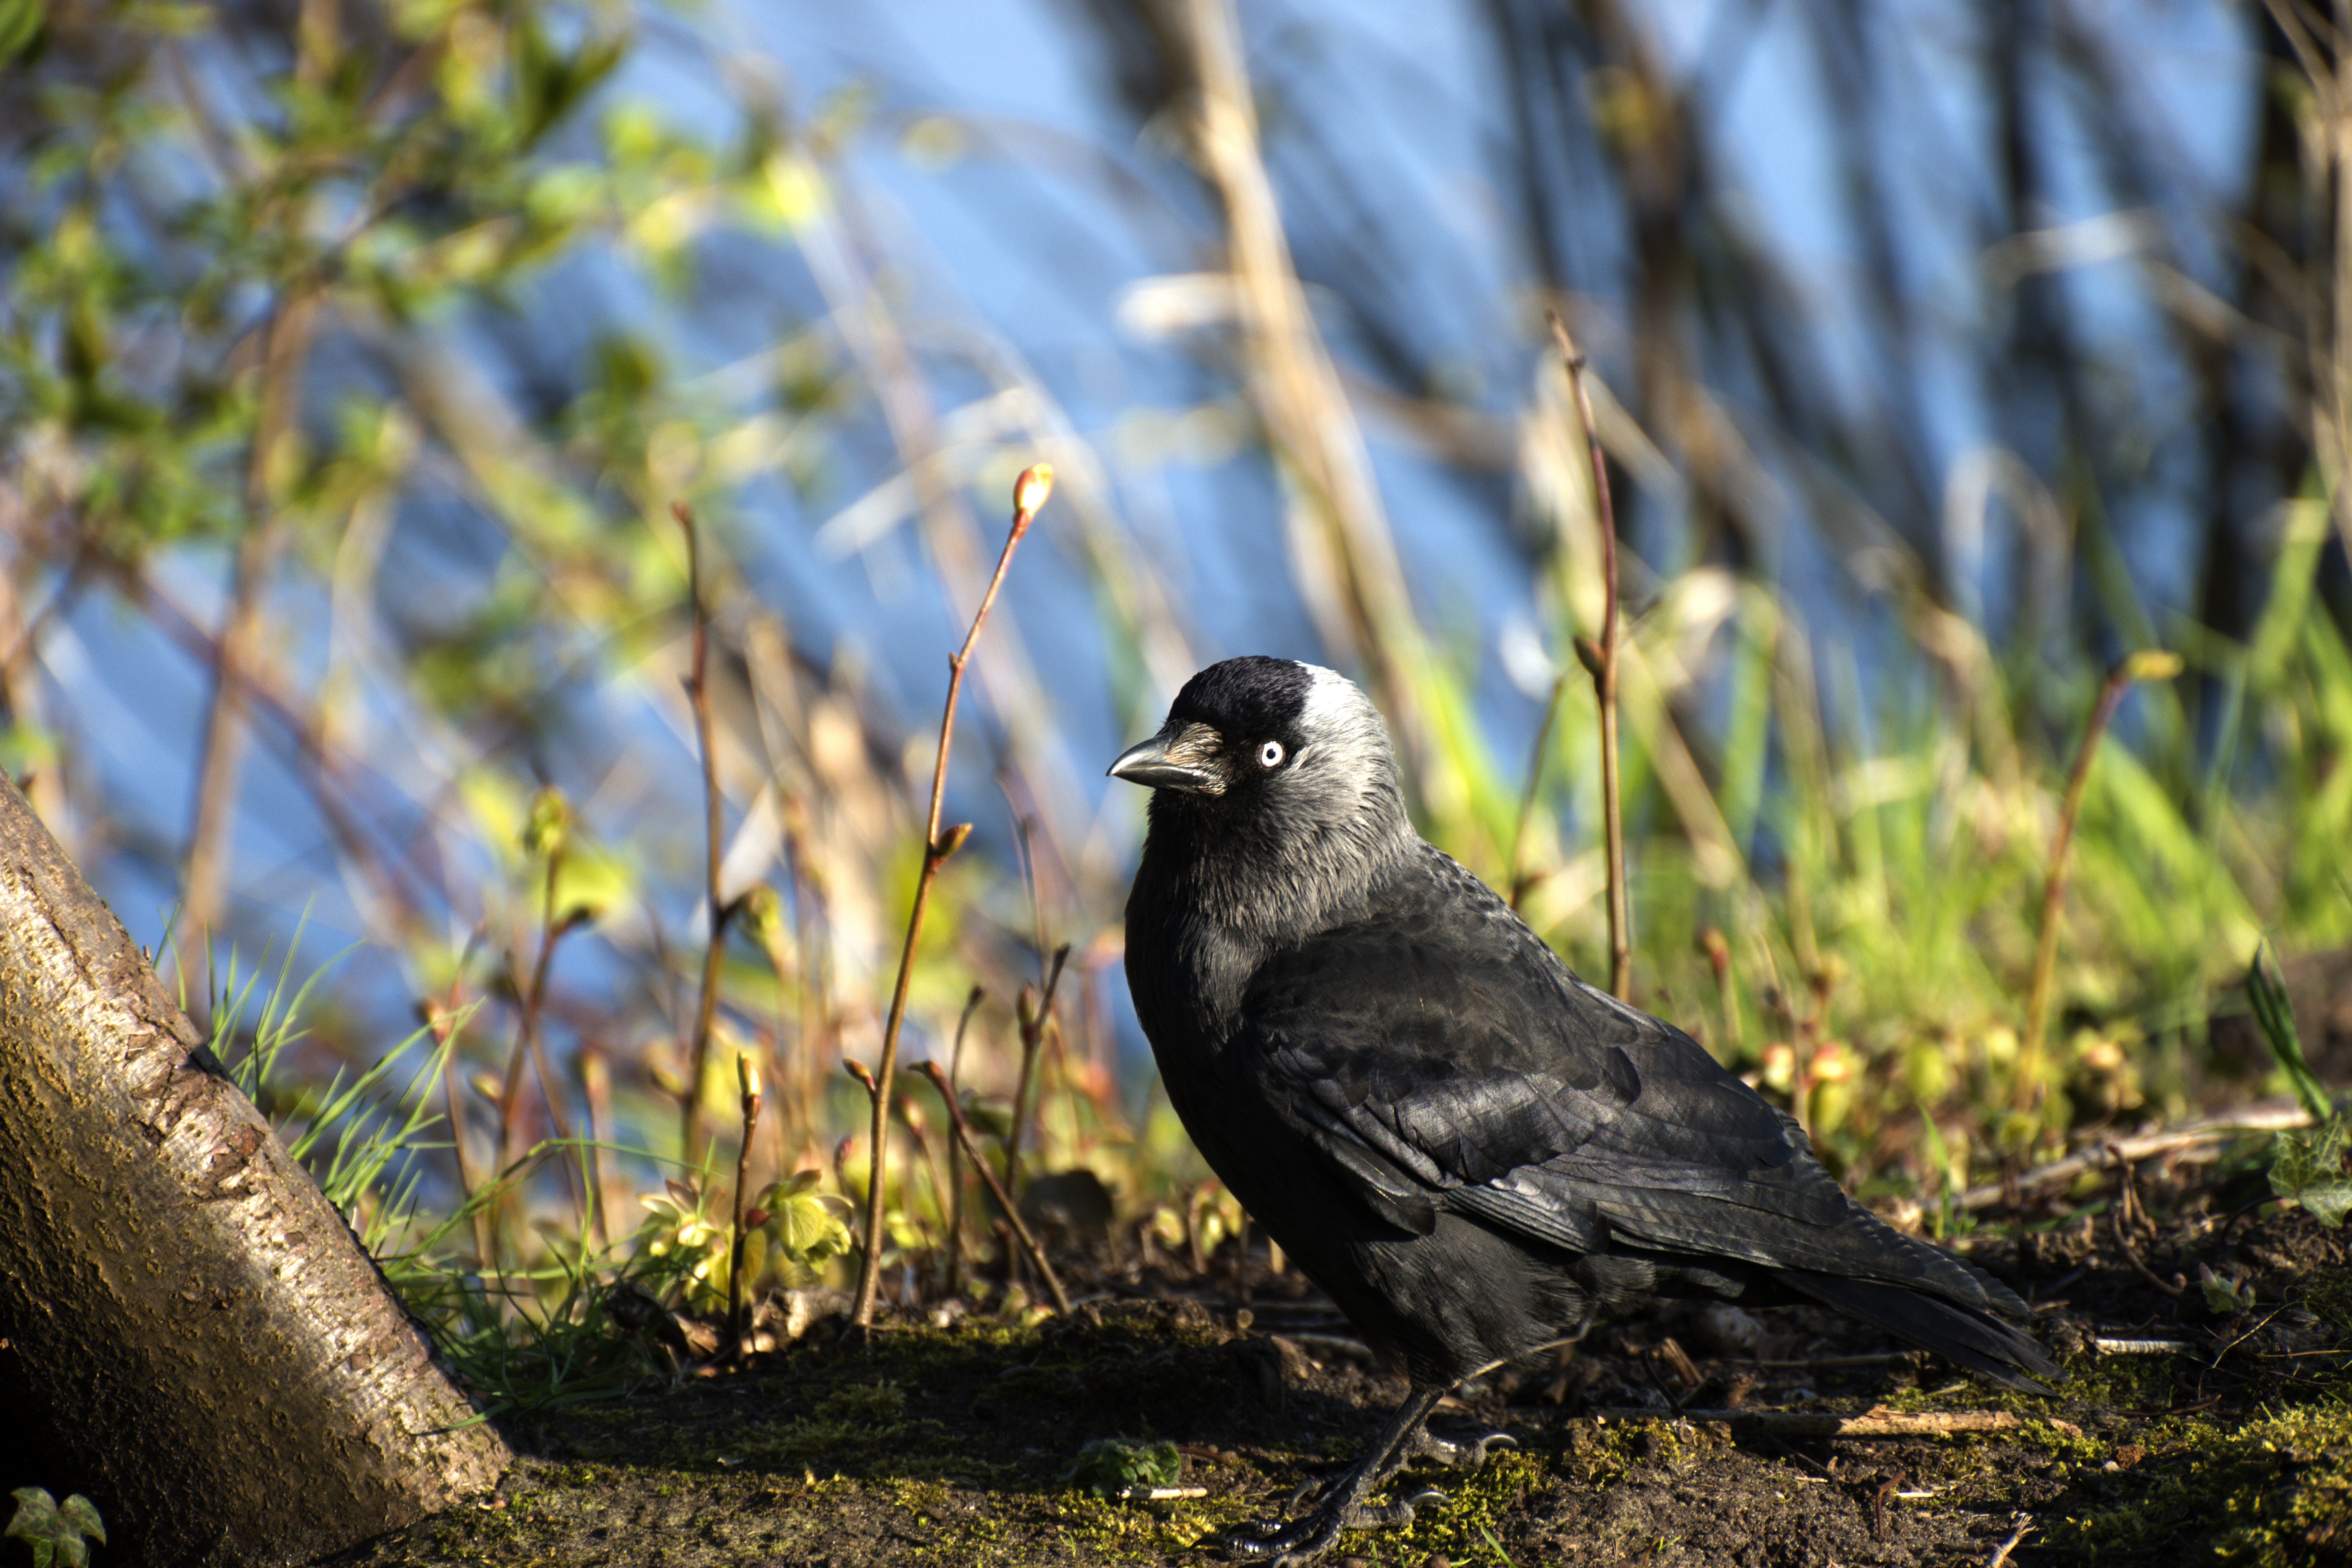
nature, branch, bird, wildlife, beak, black, fauna, crow, birds, vertebrate, raven, raven bird, carrion crow, jackdaw, perching bird, crow like bird